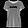
Label: T - shirt / top